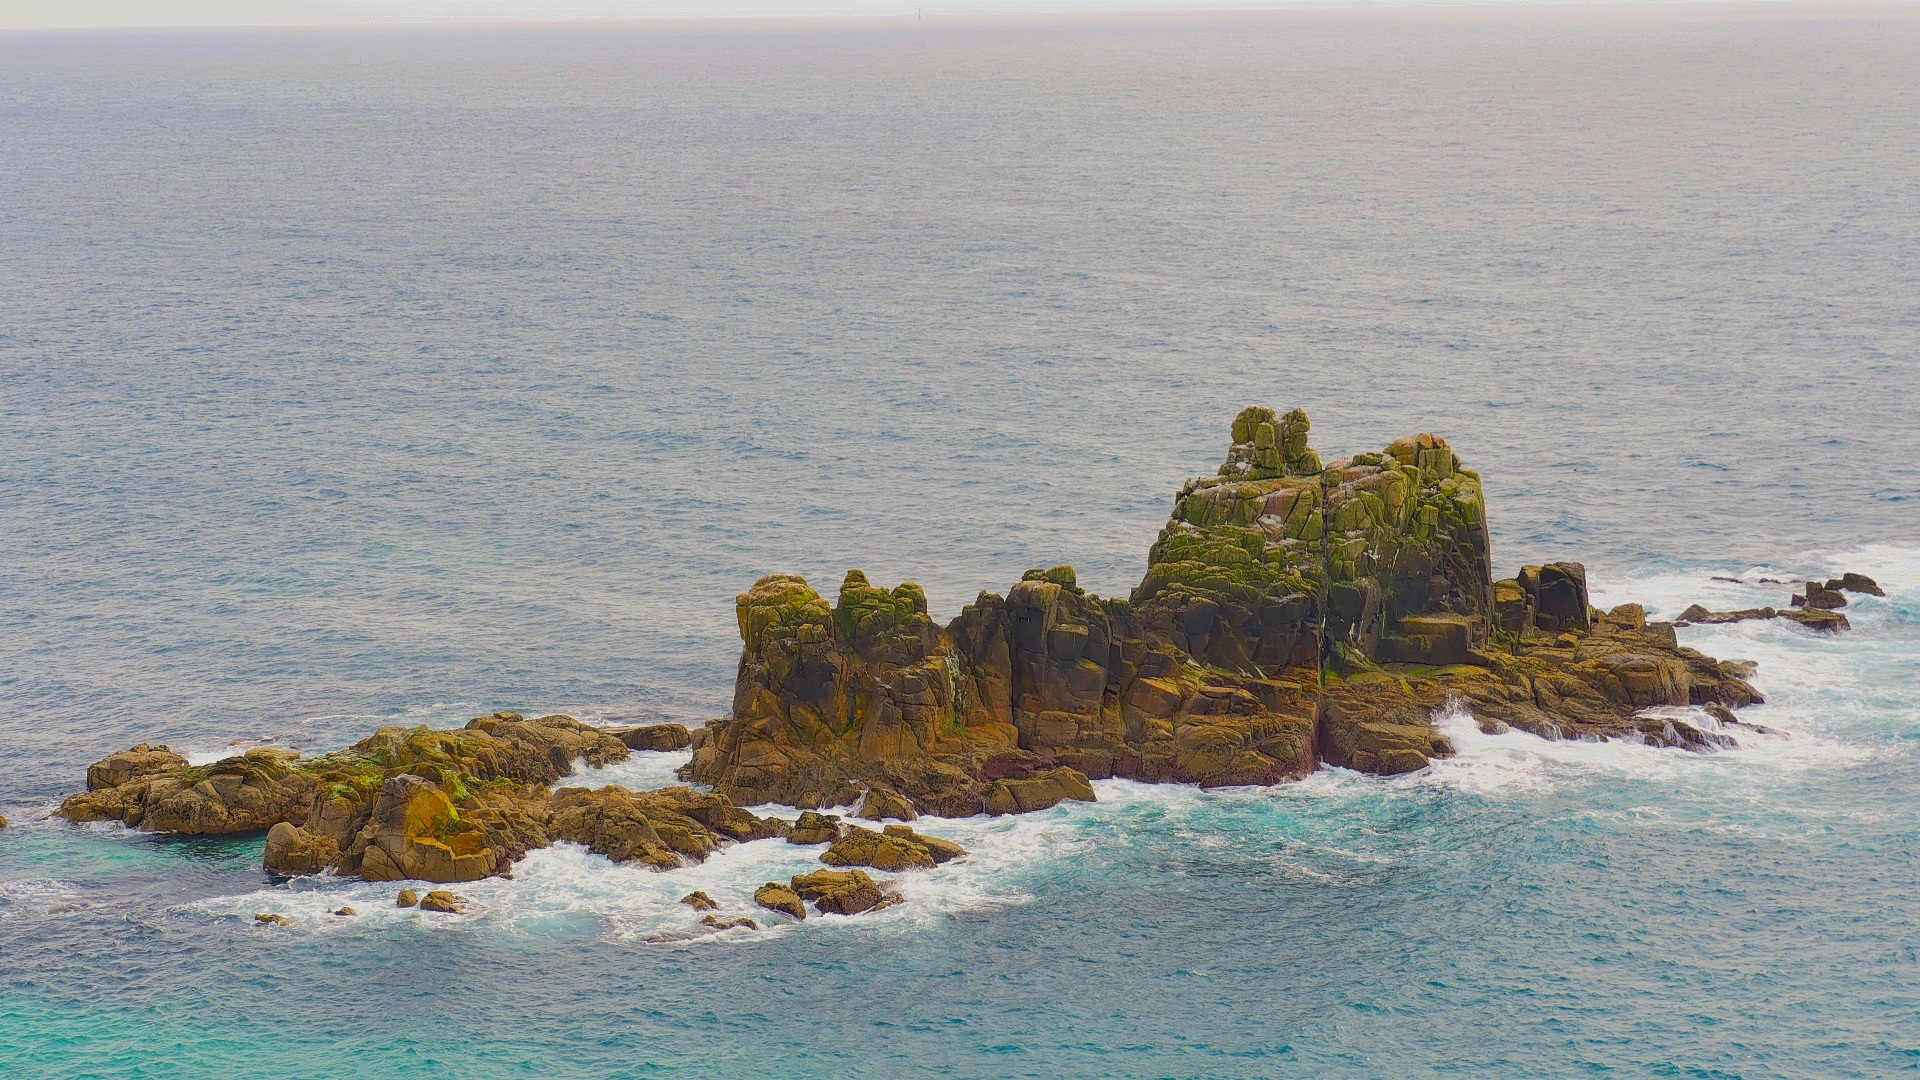
beach, sea, coast, rock, ocean, horizon, shore, wave, coastal, travel, coastline, cliff, seaside, cove, tower, seascape, holiday, bay, island, stack, terrain, uk, england, headland, archipelago, breakwater, cornwall, cape, islet, landform, cornish, geographical feature, wind wave, promontory